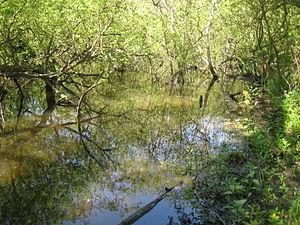
Un carr est terme anglais désignant une forêt claire à feuillage caduc, sur un sol constamment humide, riche en matière organique.